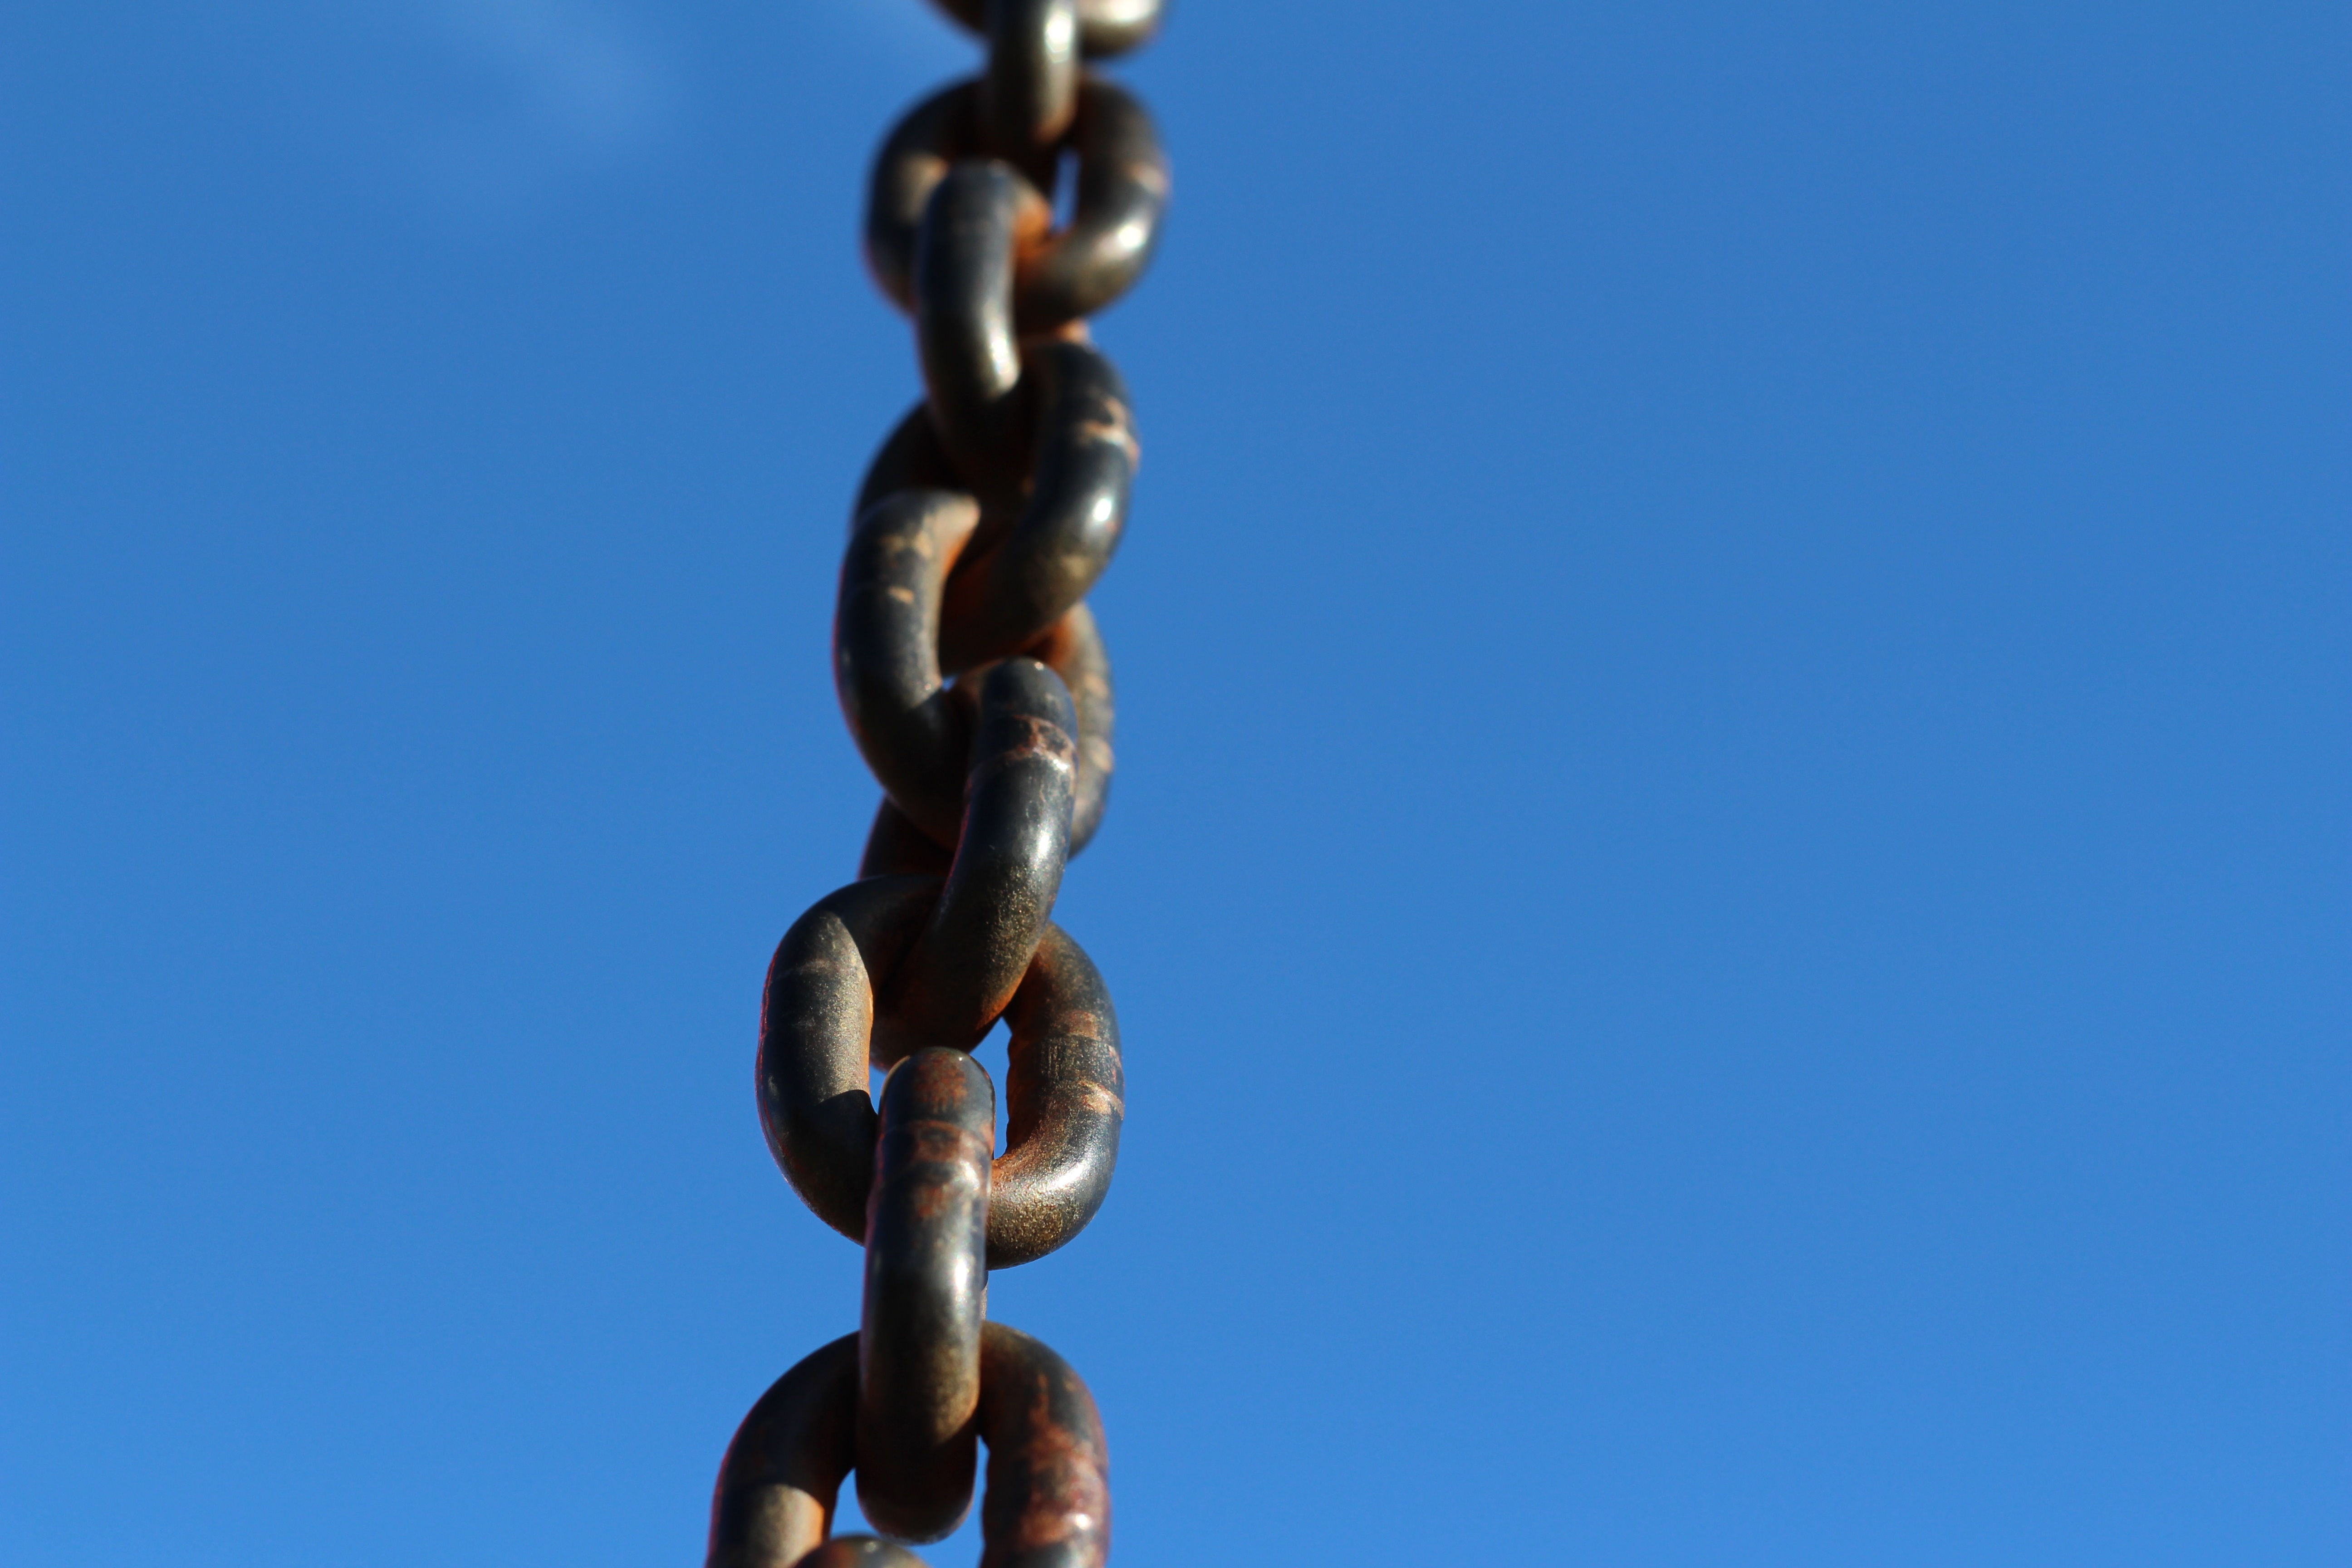
sky, chain, monument, statue, metal, industrial, link, sculpture, art, engineering, rusty, iron, metallic, chain li